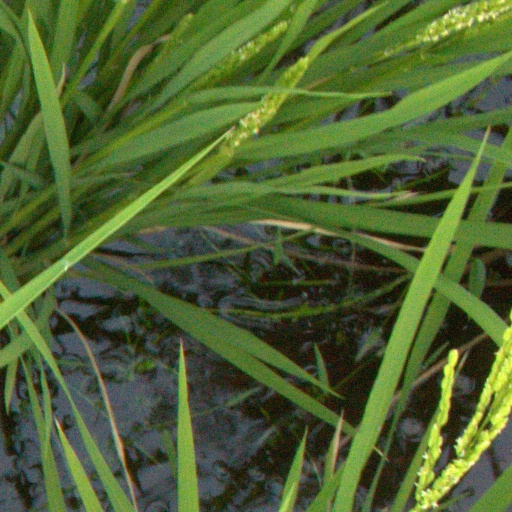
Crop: rice